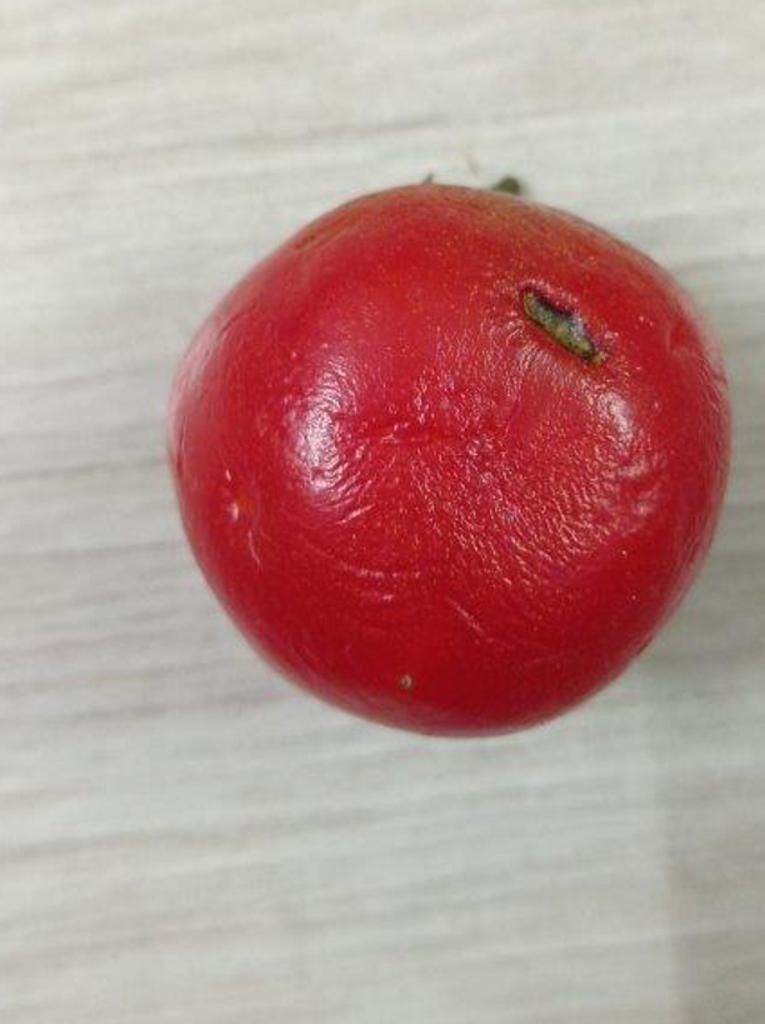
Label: Rotten